John Files Tom

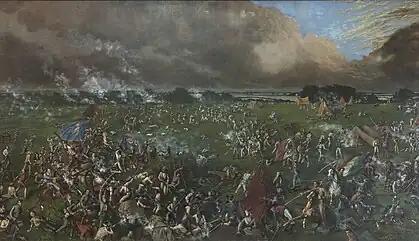
According to the McArdle notebooks at the Texas State Library and Archives, John Files Tom appears among the Texans depicted in this painting.

In 1839, John Files Tom met Mary Ann Moffitt, a schoolteacher originally from Pennsylvania. They were married on July 2, 1840.